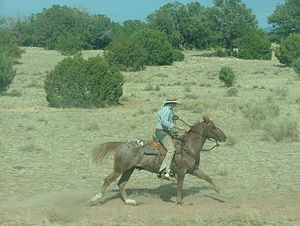
Grand Canyon Railway / Underholdning
"""Togrøveri"" i gang"""
Grand Canyon Railway er et jernbaneselskab, der driver en passagerjernbanestrækning mellem Williams, Arizona, USA og Grand Canyon National Park, South Rim.